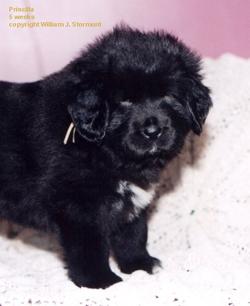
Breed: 205-n000030-Tibetan_mastiff